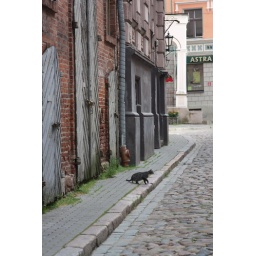
cat crossing the road to feast on a treat offered by young kitchen staff of a restaurant across the road